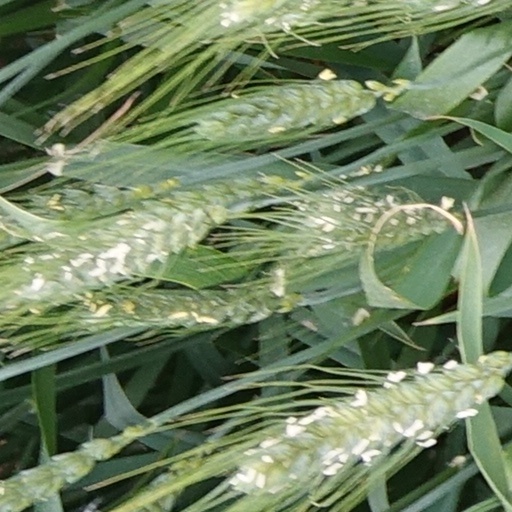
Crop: wheat